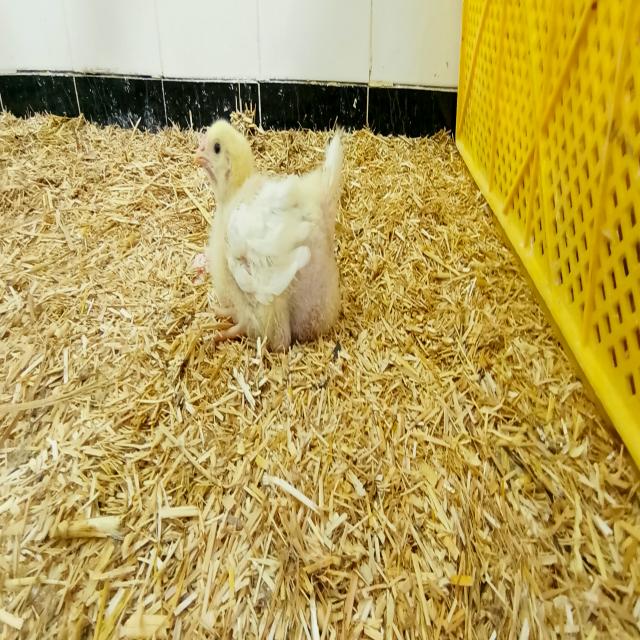
Weight: 381 g